Seller's Standard Station and Pullman Diner

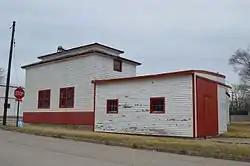
Seller's Standard Station and Pullman Diner, March 2015

Seller's Standard Station and Pullman Diner is a historic service station and diner complex located in Morocco, Newton County, Indiana. The Pullman diner was built in 1930, and expanded about 1935 with the service station addition. A two-story service bay was added in 1940, a large room about 1955, and a large drive-in garage in 1966. The original buildings are representative of two vernacular structures with Bungalow / American Craftsman style design elements. The complex provided essential services along the former route of U.S. Route 41.